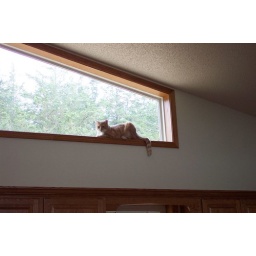
I got a quick picture of Milo hanging around in the window way above the kitchen cabinets.